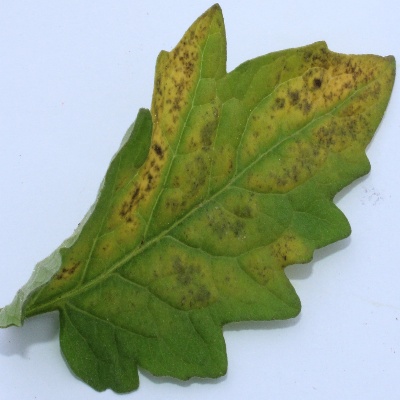
Crop: Tomato
Condition: septoria leaf spot